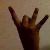
The image shows a hand gesture representing the number 8 in Indian Sign Language.